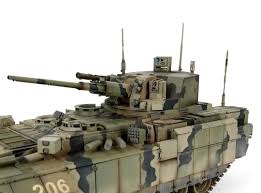
Label: BMP